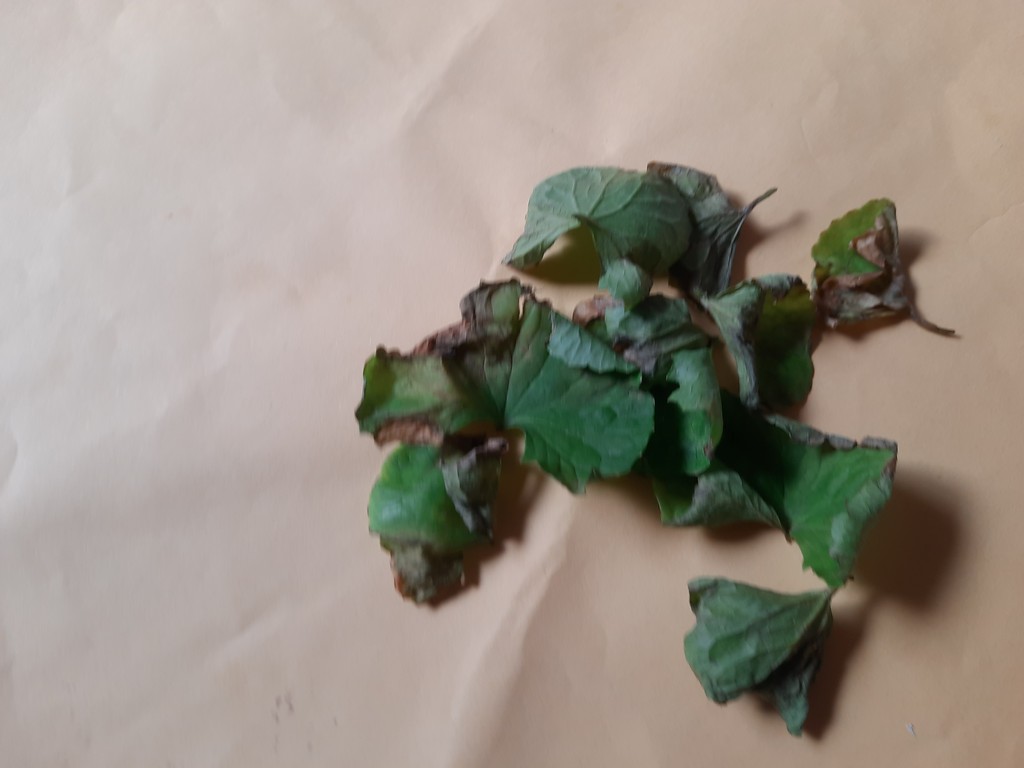
Label: Unhealthy